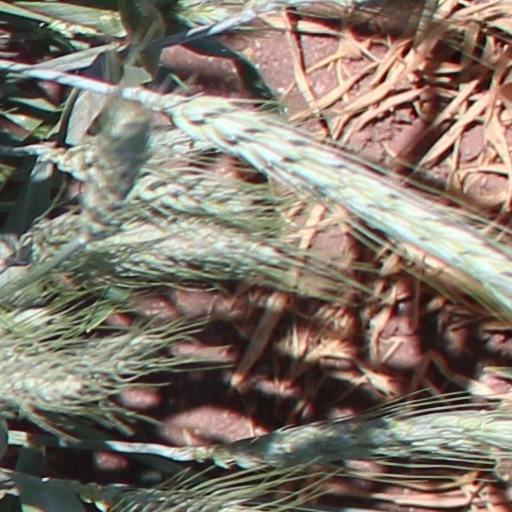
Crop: wheat